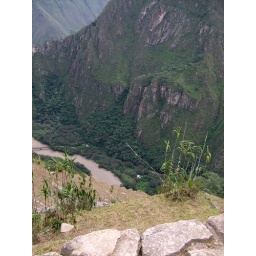
It's a long way down...the white spot by the river is a house.